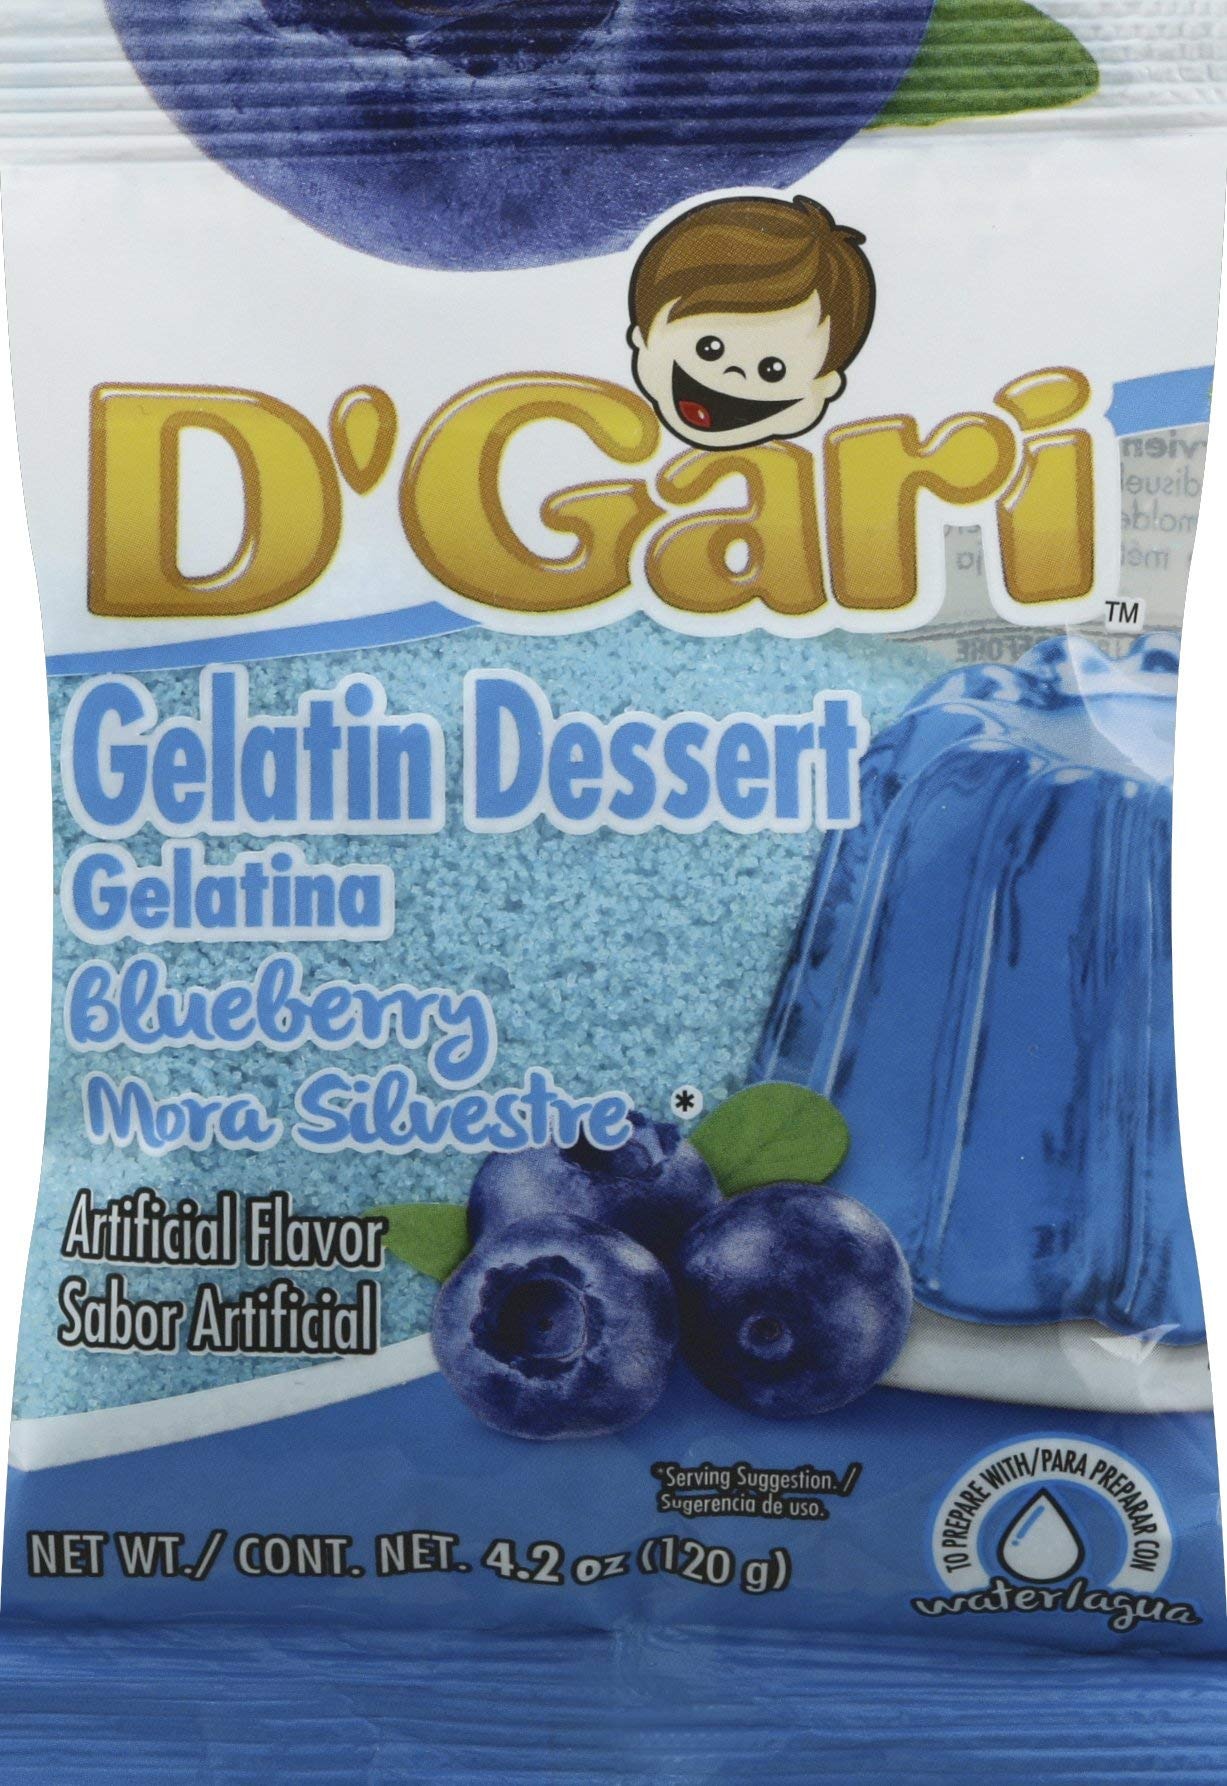
Item Name: D GARI Gelatin Mix Regular Sugar Level Plastic Bag, 735257013121, Blueberry, 4.2 Ounce
Value: 4.2
Unit: OZ

Price: 6.48